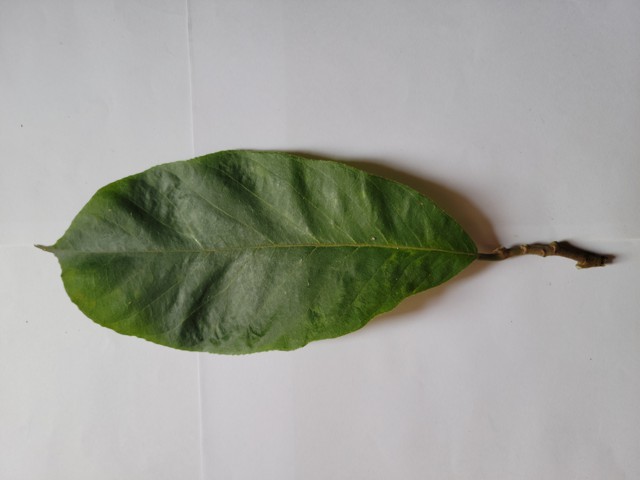
Plant: chapalish